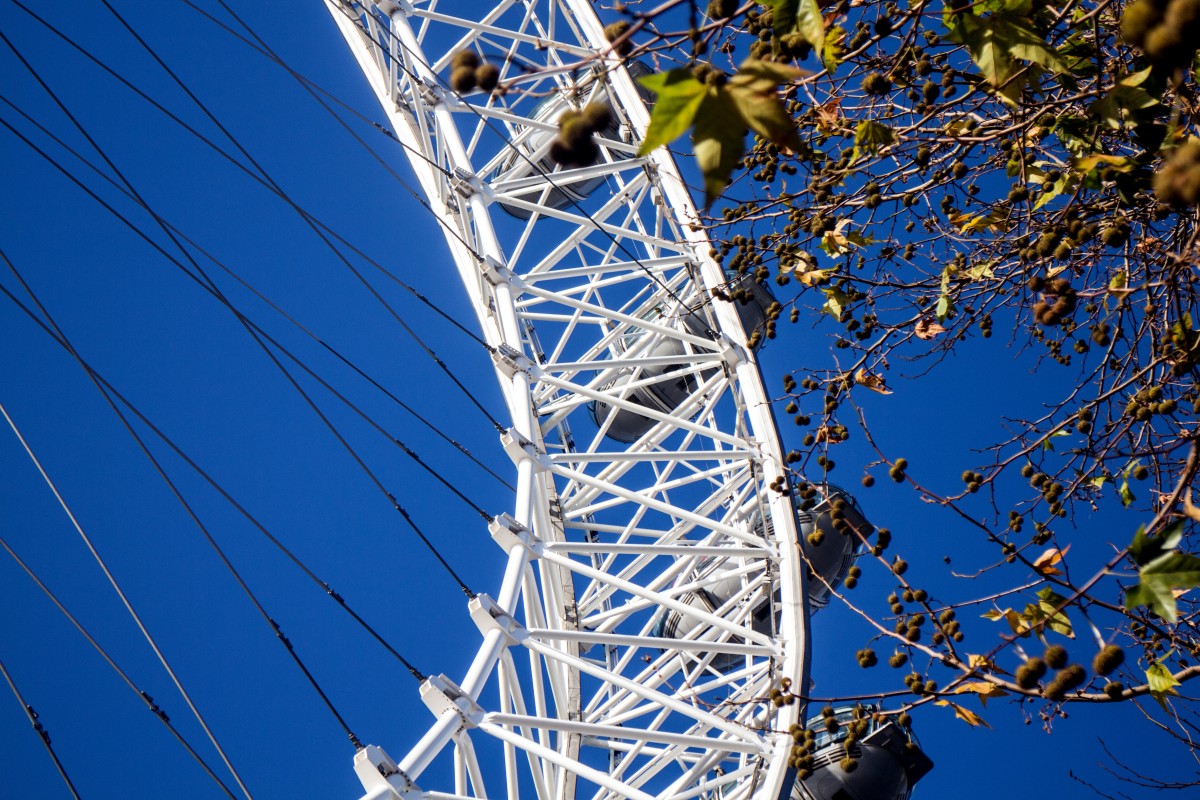
Tags: flower, line, ferris wheel, tower, mast, blue